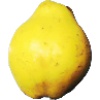
Label: Quince 1